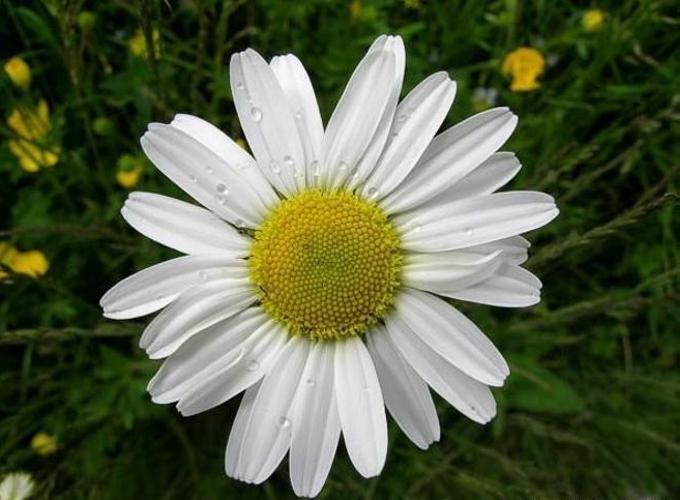
Label: oxeye daisy